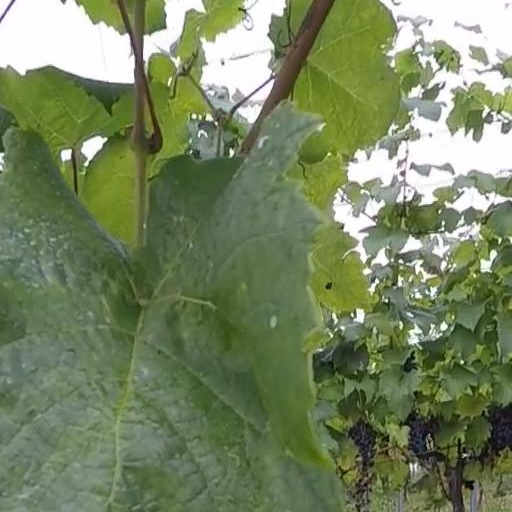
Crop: grape